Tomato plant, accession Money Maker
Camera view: tilt-top (135 deg); turntable rotation: 240 degrees
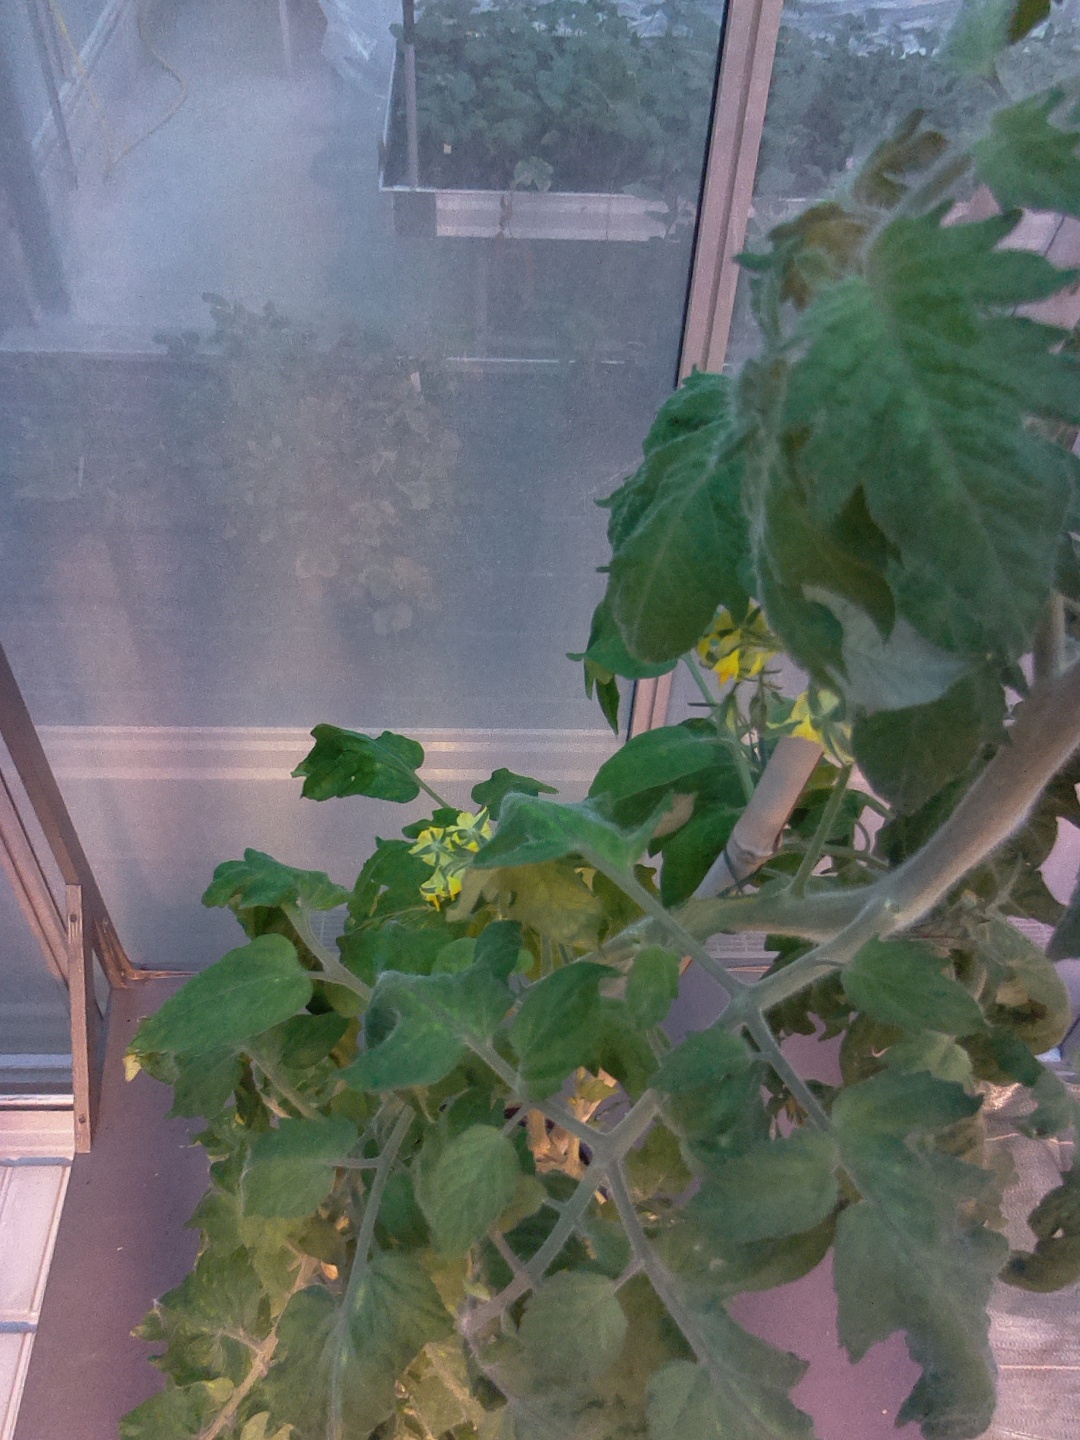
BBCH growth stage 70: Fruits at the main stem or branches visibles